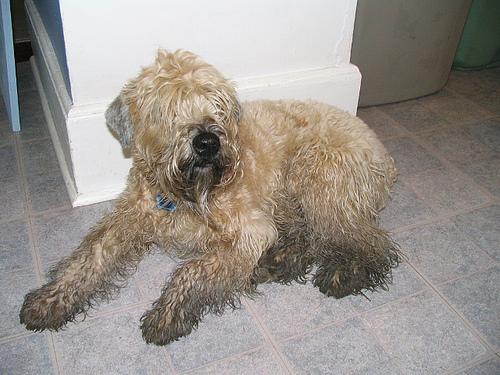
Breed: wheaten terrier